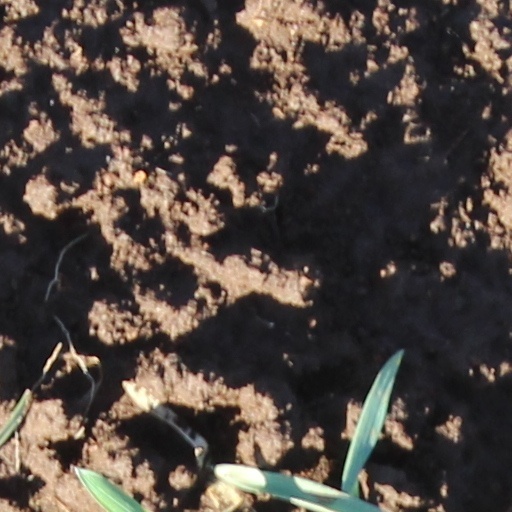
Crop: wheat